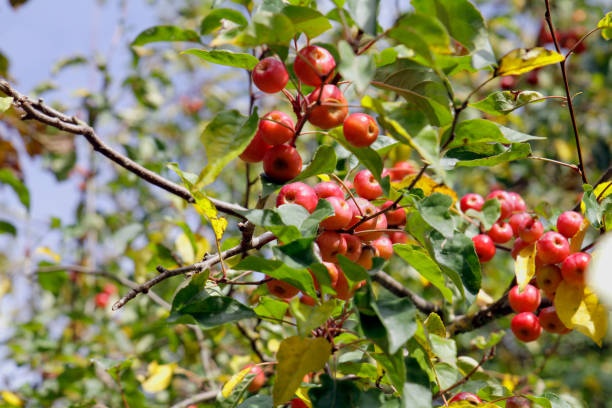
Label: redcurrant